3MT Venue

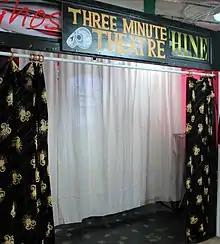
The First Three Minute Theatre Show 16 October 2010

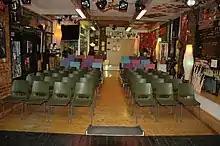
3MT from stage October 2011

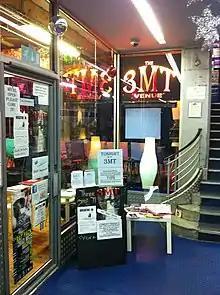
Entrance to 3MT 2012

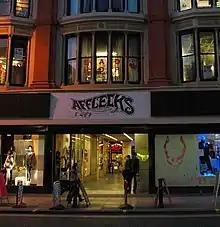

3MT Venue, also known just as 3MT, is the Three Minute Theatre in Afflecks Arcade, Oldham Street, Manchester, England. It was a 70-seat independent theatre, cinema and music venue established in 2010 it closed in July 2019. Its first incarnation was on the third floor of the Afflecks building on 16 October 2010 inside the Ghosts in the Machine unit.